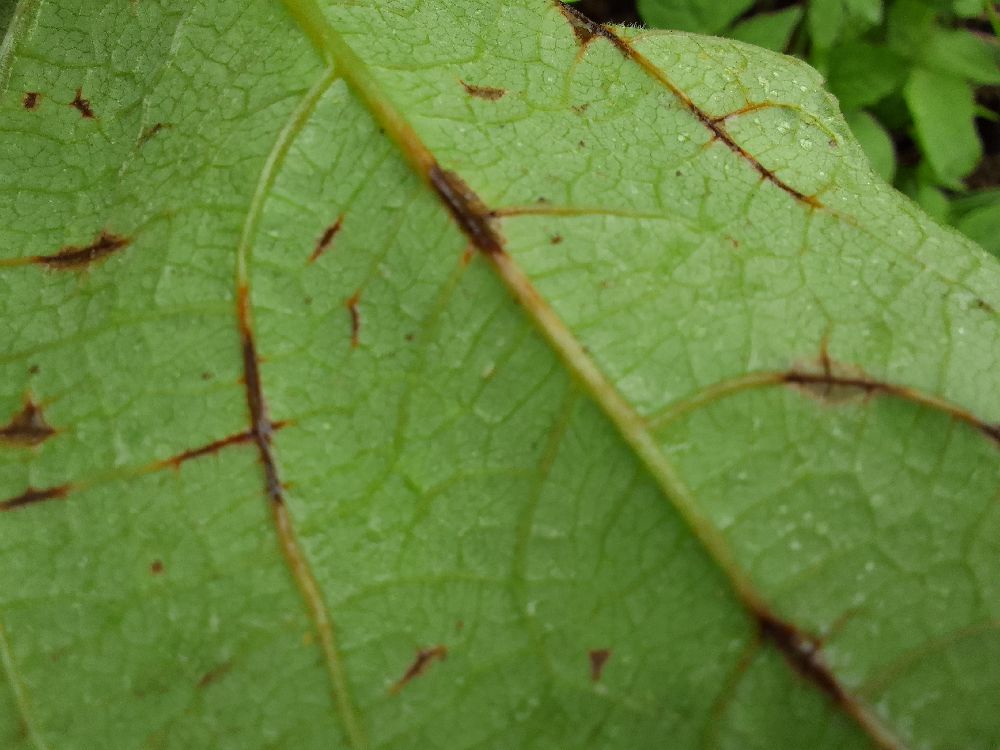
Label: anthracnose